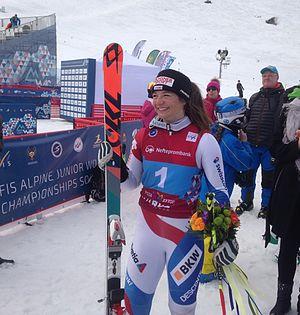
Jasmina Suter, née le 16 avril 1995, est une skieuse alpine suisse spécialiste des épreuves techniques et du combiné.